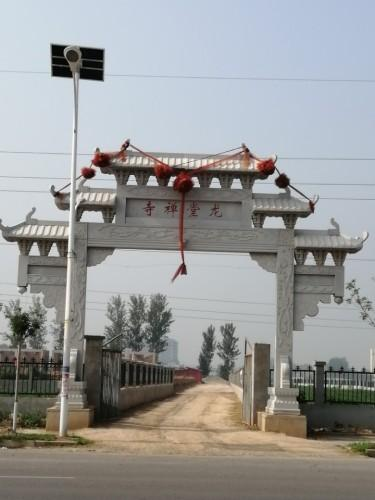
地标名称：龙堂禅寺
所在城市：邯郸市·曲周县